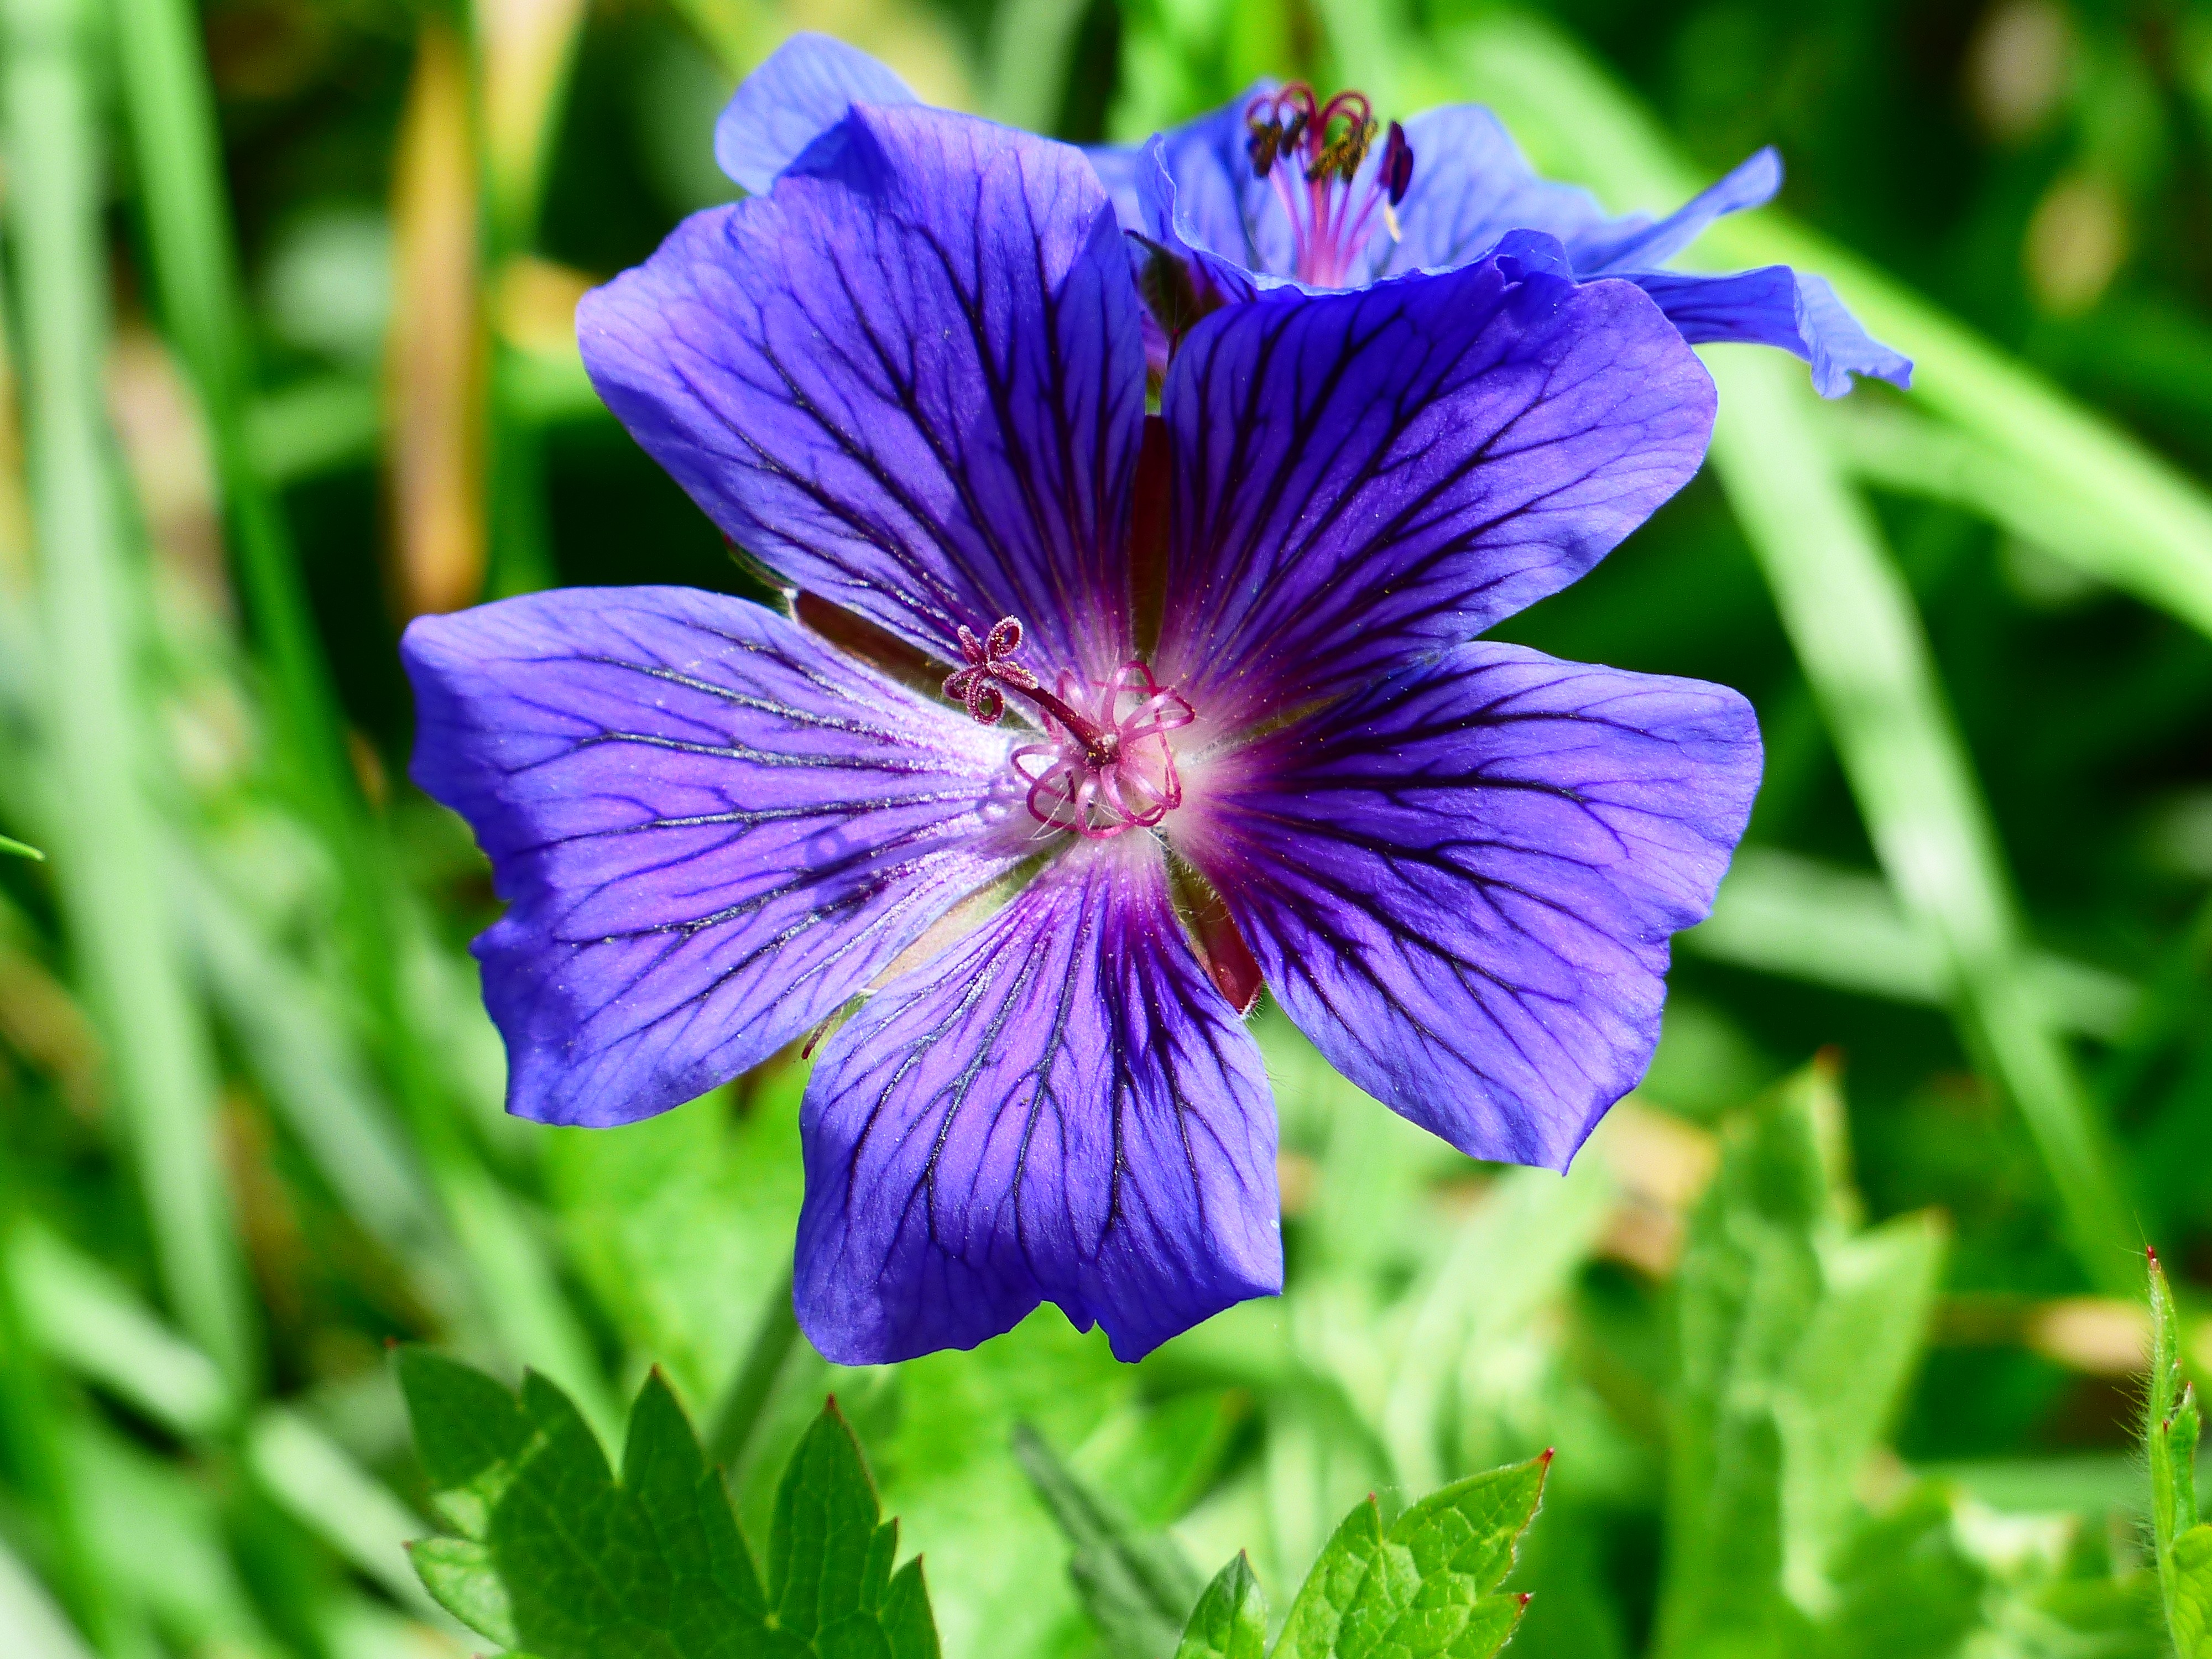
blossom, plant, flower, purple, petal, bloom, green, stamp, botany, flora, wildflower, geranium, violet, stamen, cranesbill, stamens, macro photography, ornamental plant, stamina, garden plant, ground cover, flowering plant, blue violet, flower petals, geranium greenhouse, plant stem, land plant, geraniales, grand geranium, geranium hybrid, geranium platypetalum